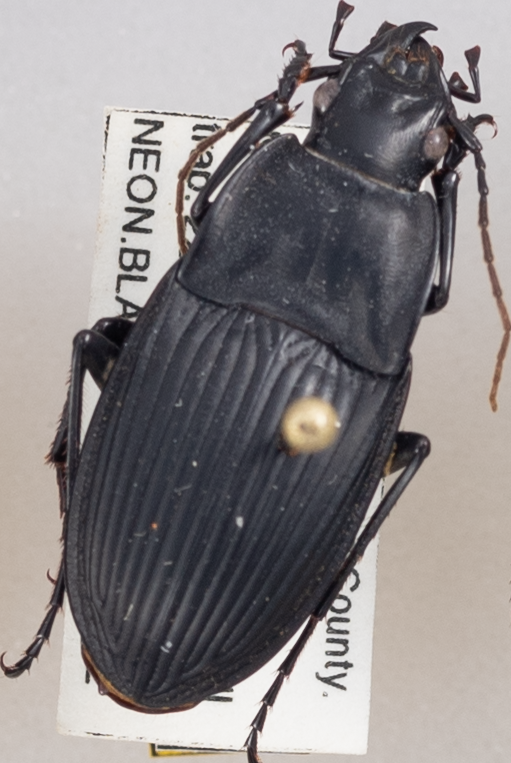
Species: Dicaelus dilatatus dilatatus
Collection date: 2018-05-22
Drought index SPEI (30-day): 1.69
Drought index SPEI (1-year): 0.26
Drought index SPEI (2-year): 0.642